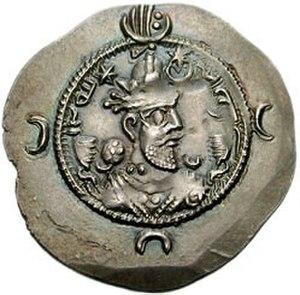
La dynastie des Justiniens s’étend de l’accession au pouvoir de Justin Iᵉʳ, fondateur de la dynastie, au renversement de Maurice. Ce fut le premier âge d’or de l’empire au cours duquel il atteignit, sous Justinien Iᵉʳ, sa plus grande étendue territoriale regagnant l’Afrique du Nord, le sud de l’Illyrie, une partie de l’Espagne, ainsi que l’Italie.
Khosro, Khosrau, Khosrow ou Husrav Iᵉʳ, ou encore Anushiravan ou Nouschirwân, le Juste, est le fils et successeur de Kavadh Iᵉʳ, et l'un des empereurs d'Iran sous la dynastie sassanide. En tant que Shah, il pose les fondations de nombreuses villes nouvelles et de palais ; les routes commerciales sont réparées et de nouveaux ponts et barrages sont construits sous son règne. Pendant le règne de Khosro Iᵉʳ, les arts et les sciences sont florissants en Iran, et l'Empire sassanide est à son apogée. Son règne ainsi que celui de son père et celui de son successeur Khosro II sont considérés comme un « second âge d'or » dans l'histoire de l'Empire sassanide.